Celle Hole

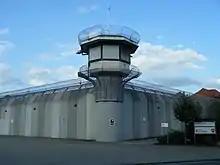
Watchtower of the JVA Celle

Celle Hole was a breach in the outer wall of the prison of Celle, Germany. First used on July 25, 1978, the name was part of a campaign by one of the West German secret services (Landesbehörde für Verfassungsschutz) and the GSG 9 in an attempt to lay blame on the Red Army Faction, West Germany's most active and prominent left-wing terrorist group. However, the incident was revealed in 1986 to be a plot by the government, a false flag operation, much to the embarrassment of the government. The Verfassungsschutz used the name 'Operation Magic Fire'.